Karen Finley

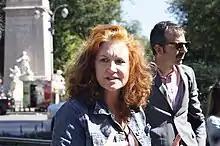
Finley in 2014

Karen Finley (born 1956) is an American performance artist, musician, poet, and educator. The case, "National Endowment for the Arts v. Finley" (1998), argued in front of the U.S. Supreme Court, was decided against Finley and the other artists. Her performance art, recordings, and books are used as forms of activism. Her work frequently uses nudity and profanity. Finley incorporates depictions of sexuality, abuse, and disenfranchisement in her work. She is a professor at the Tisch School of the Arts at New York University.